Ancient Egypt

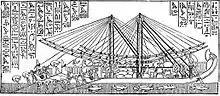
Seagoing ship of an expedition to Punt, from a relief of Hatshepsut's Mortuary temple, Deir el-Bahari

Beliefs in the divine and in the afterlife were ingrained in ancient Egyptian civilization from its inception; pharaonic rule was based on the divine right of kings. The Egyptian pantheon was populated by gods who had supernatural powers and were called on for help or protection. However, the gods were not always viewed as benevolent, and Egyptians believed they had to be appeased with offerings and prayers. The structure of this pantheon changed continually as new deities were promoted in the hierarchy, but priests made no effort to organize the diverse and sometimes conflicting myths and stories into a coherent system. These various conceptions of divinity were not considered contradictory but rather layers in the multiple facets of reality.